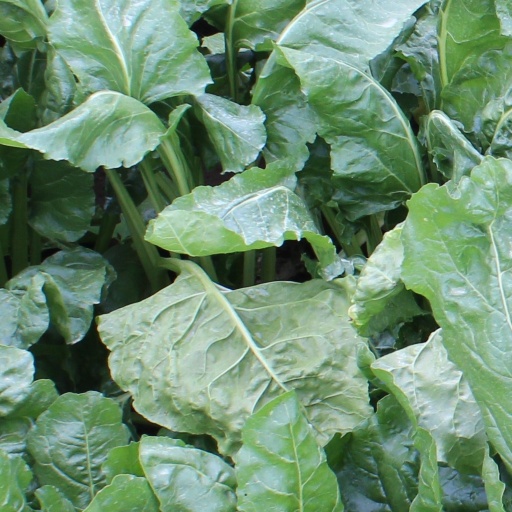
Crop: sugar beet